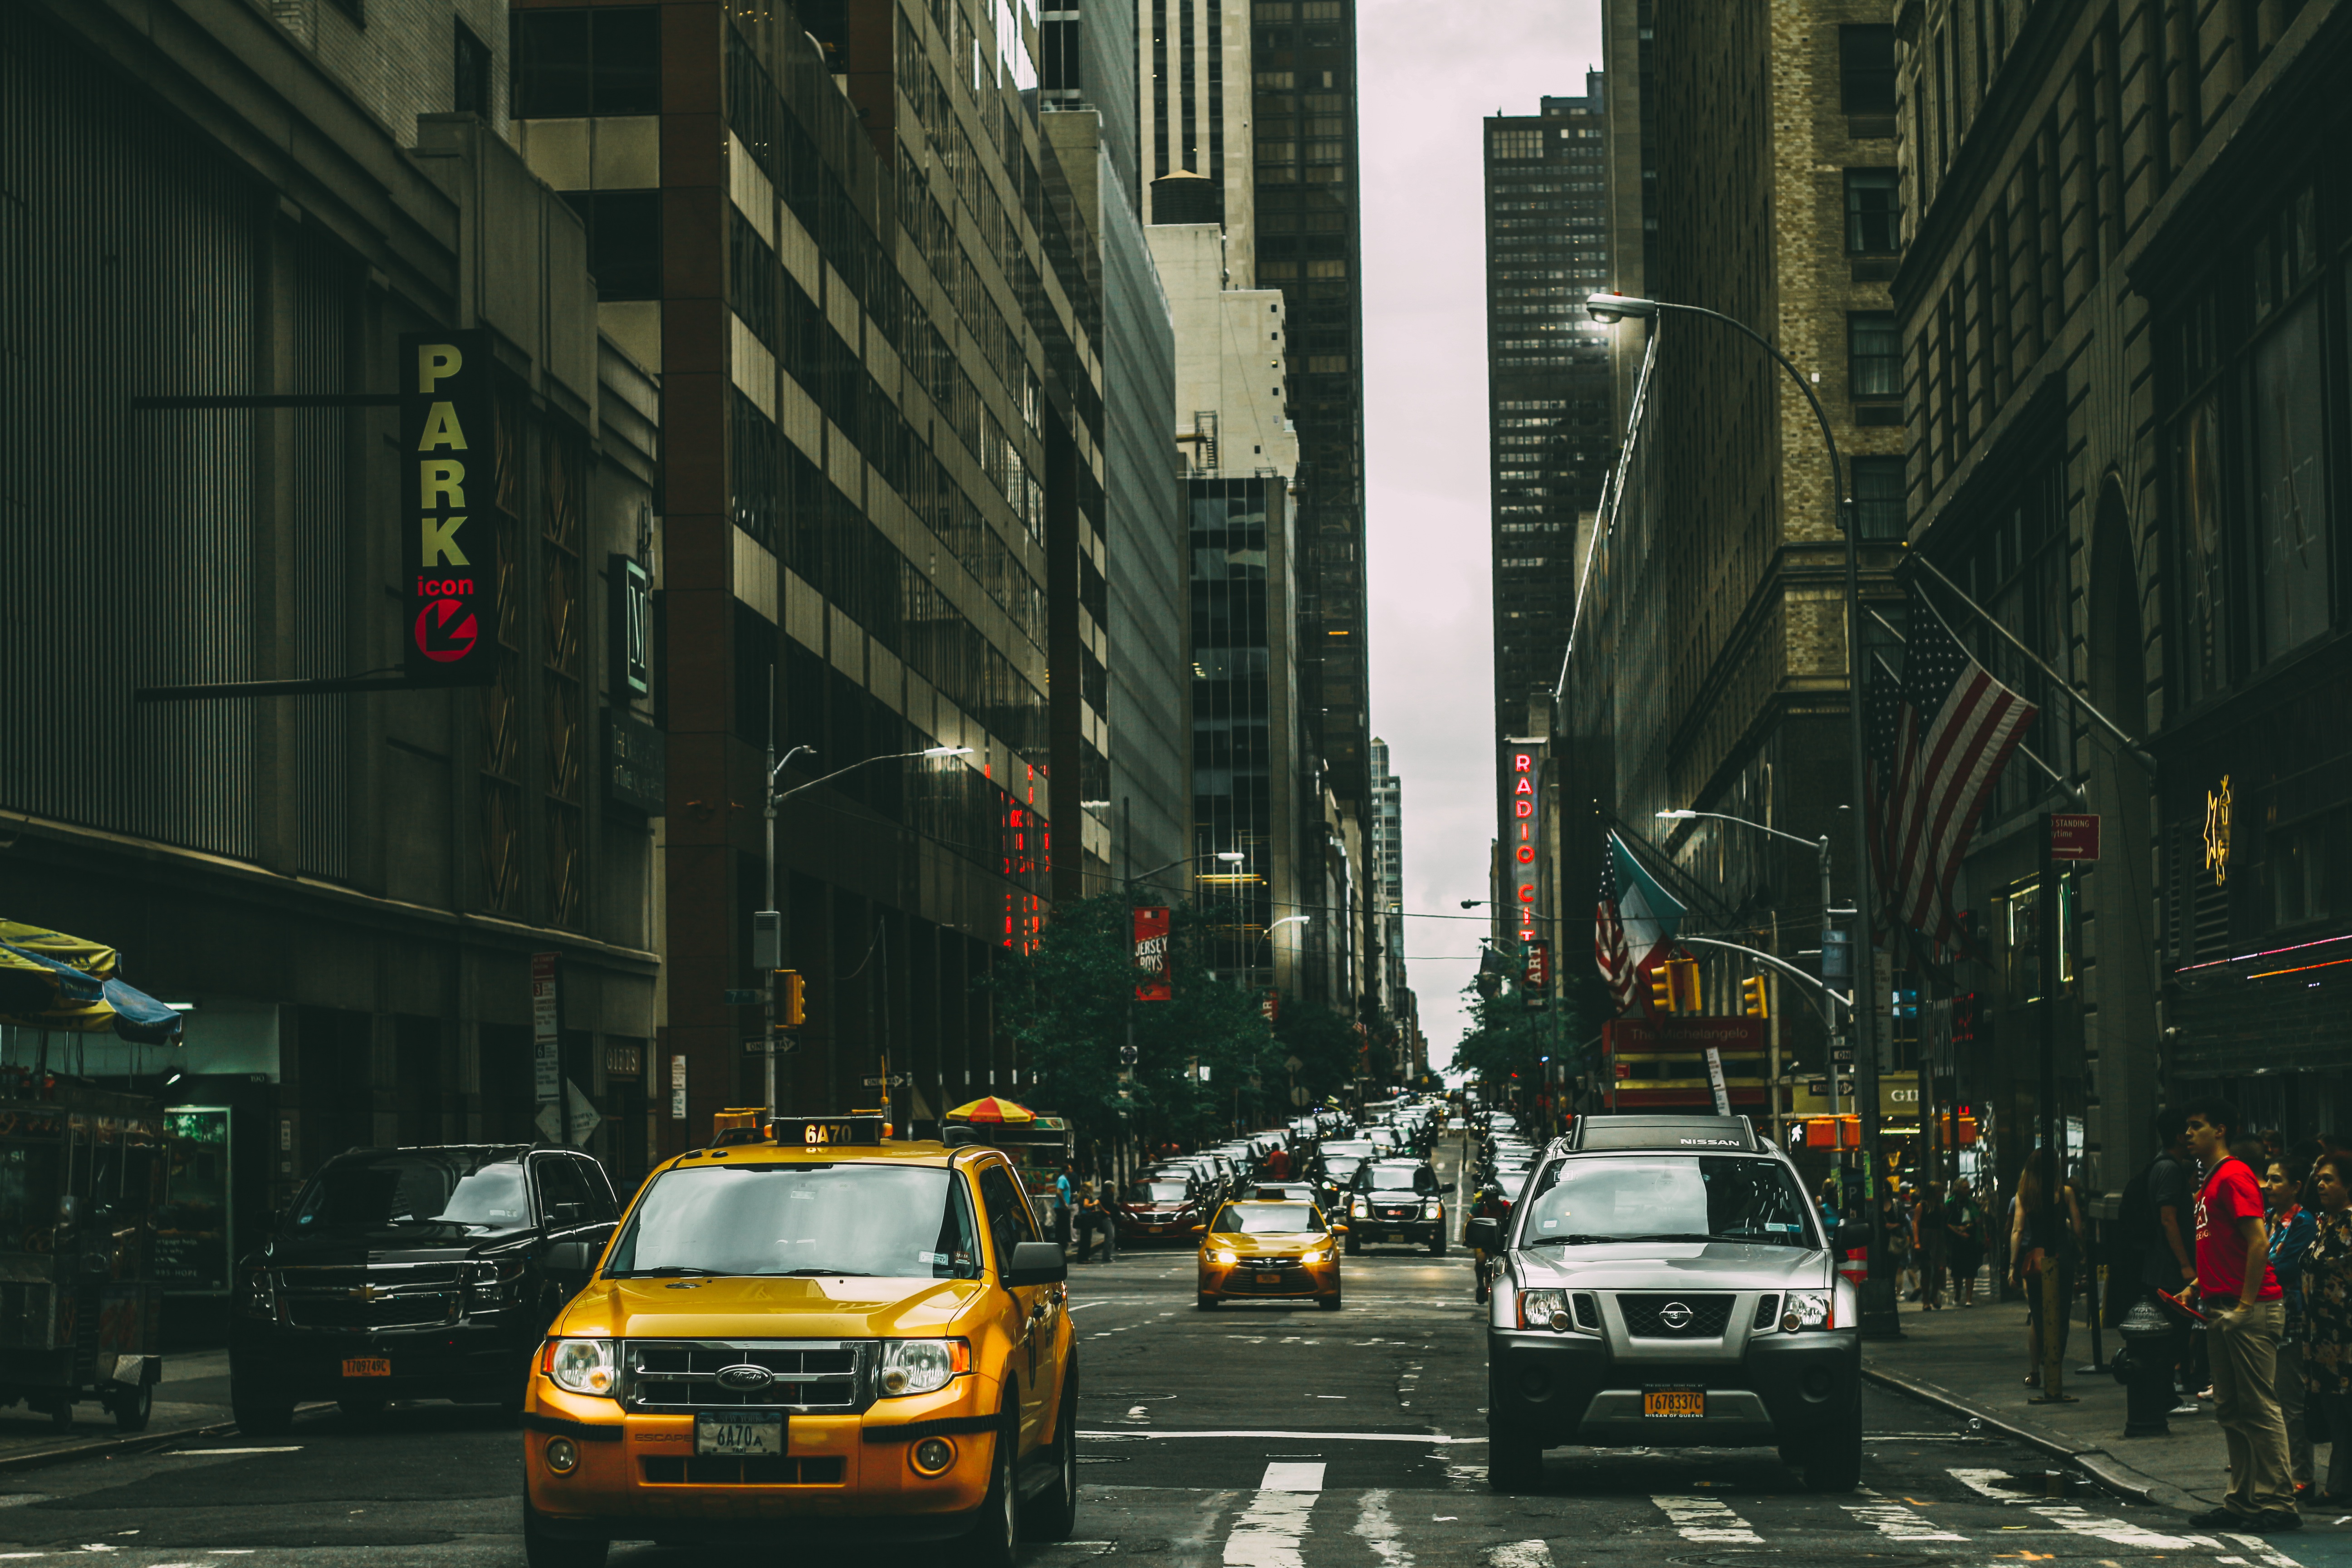
pedestrian, road, traffic, street, night, city, cityscape, downtown, transport, vehicle, lane, lighting, public transport, infrastructure, metropolis, urban area, metropolitan area, traffic congestion